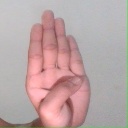
अक्षर: ब